Lake Spivey

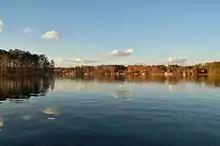
Lake Spivey shoreline in 2012

The Spiveys also created a peach orchard, residential developments around the lake, and Lake Spivey Park on the property. The park opened in June 1959. For years in the 1960s the park served as the venue for professional water skiing shows. In 1963 and 1964 the lake was the venue for the now defunct National Outboard Association (NOA) National championship boat races. Lake Spivey was the backdrop for numerous concerts in the late 1960s and early 1970s including performances by the bands Pink Floyd, Blue Öyster Cult, Chicago, Freddie King, Lynyrd Skynyrd, B. B. King, Ike and Tina Turner, and ZZ Top.